Reformation in Switzerland

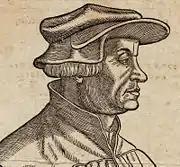
Huldrych Zwingli (woodcut by Hans Asper, 1531).

The main proponent of the Reformation in Switzerland was Huldrych Zwingli, whose actions during the Affair of the Sausages are now considered to be the start of the Reformation in Switzerland. His own studies, in the renaissance humanist tradition, had led him to preach against injustices and hierarchies in the Church already in 1516 while he was still a priest in Einsiedeln. When he was called to Zürich, he expanded his criticism also onto political topics and in particular condemned the mercenary business. His ideas were received favorably, especially by entrepreneurs, businessmen, and the guilds. The first disputation of Zürich of 1523 was the breakthrough: the city council decided to implement his reformatory plans and to convert to Protestantism.